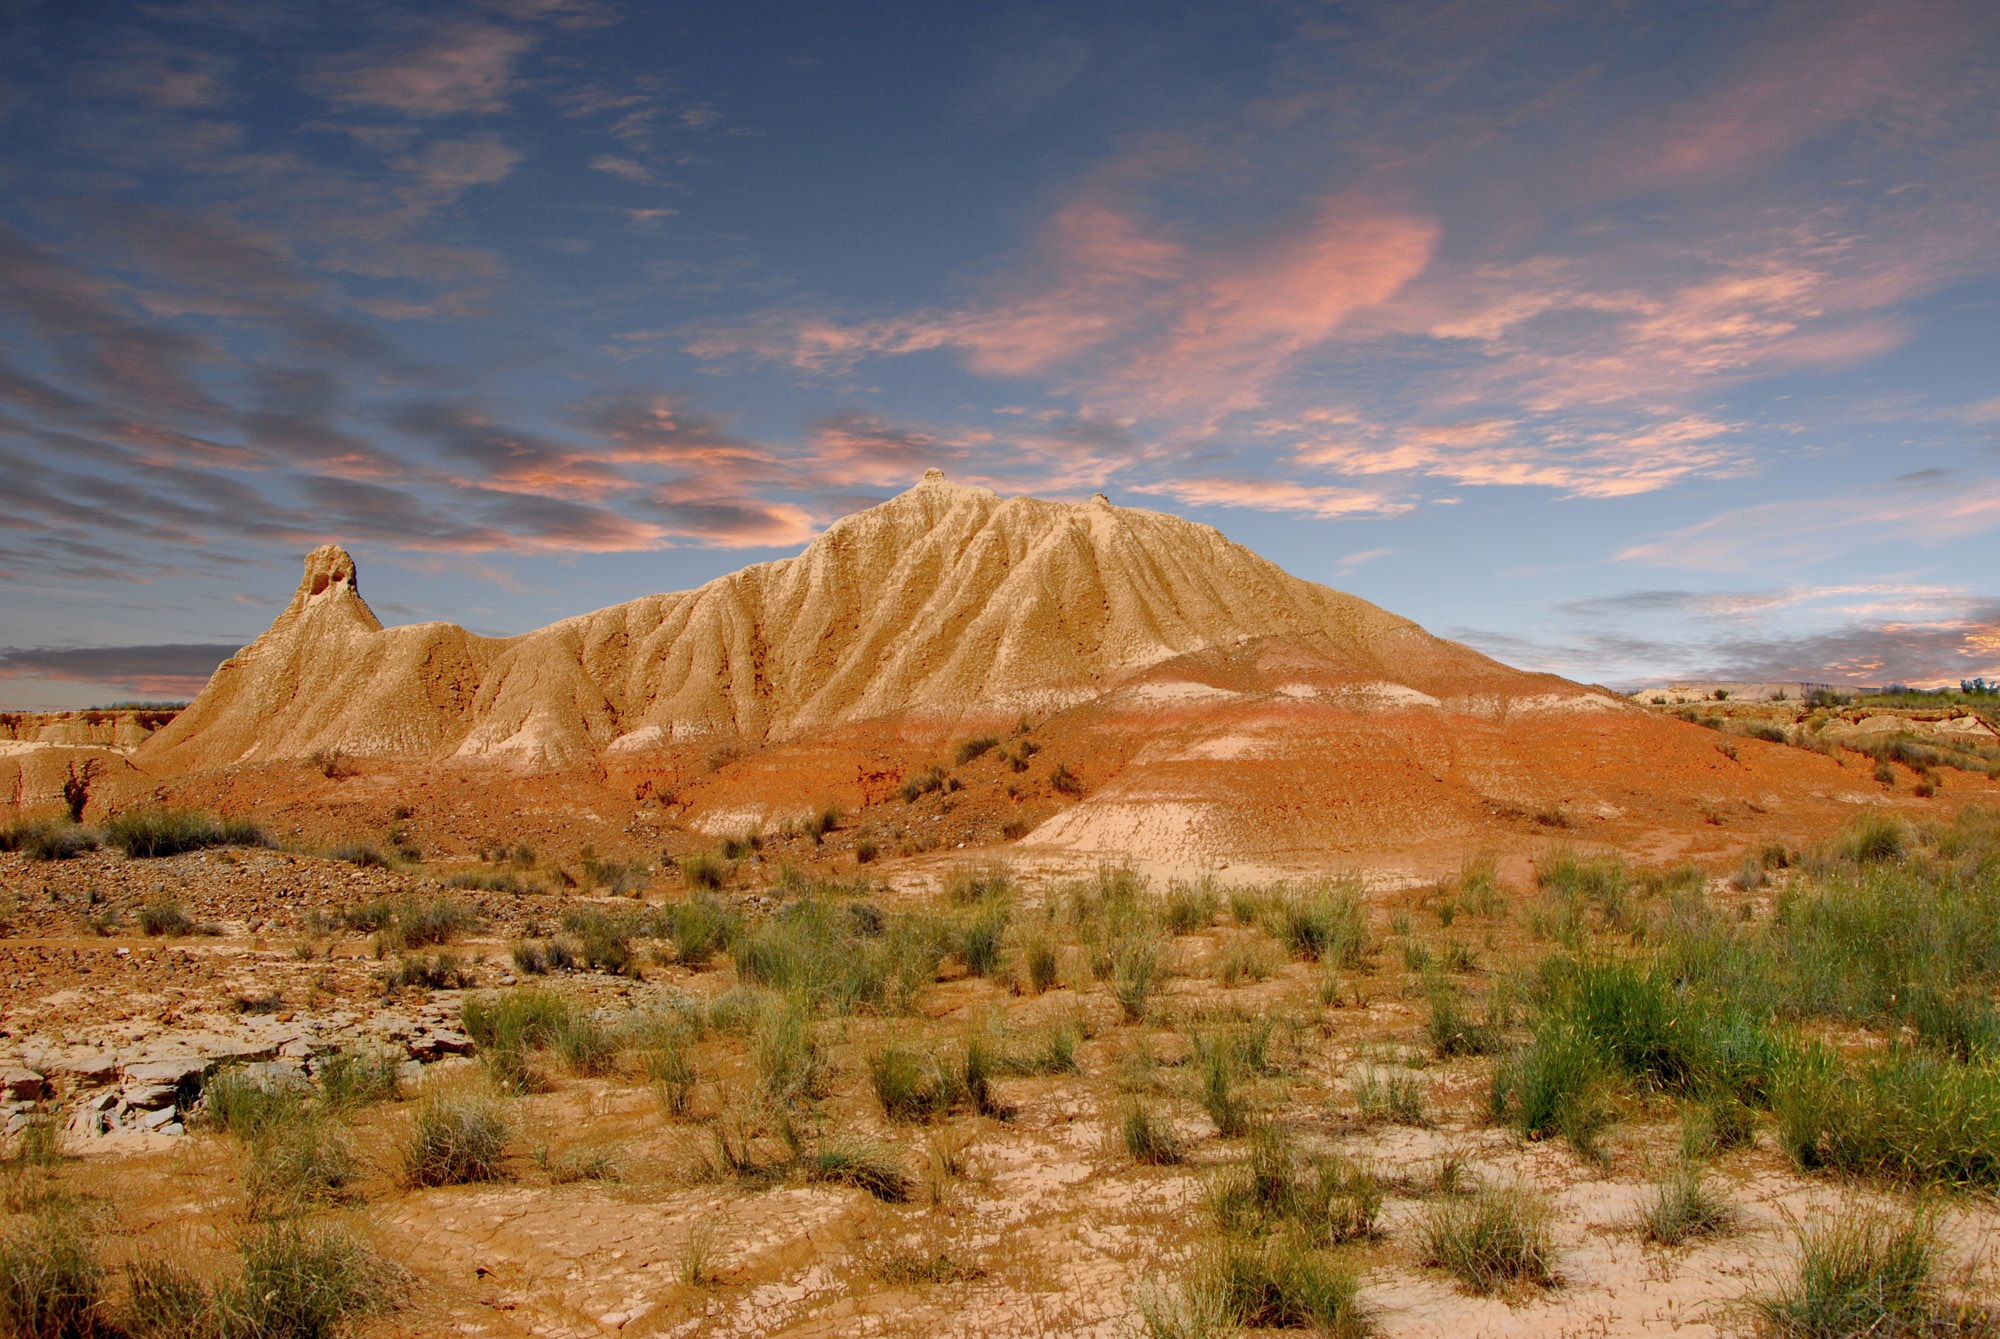
landscape, rock, wilderness, mountain, cloud, sky, prairie, hill, desert, valley, pink, clouds, spain, geology, badlands, plateau, ecosystem, wadi, butte, steppe, landform, bardenas, natural environment, geographical feature, aeolian landform, mountainous landforms